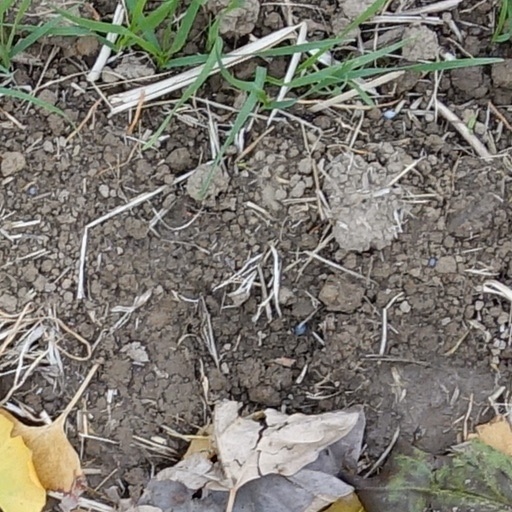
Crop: wheat